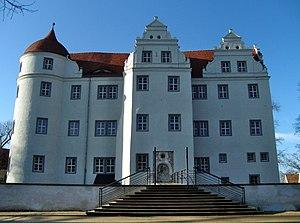
Le château de Großkmehlen est un château Renaissance protégé de Lusace appartenant à la fondation des châteaux du Brandebourg. Il se trouve dans le sud du Brandebourg à Großkmehlen.
La famille von Lüttichau est une famille de la noblesse immémoriale de l'ancien margraviat de Misnie. Les variantes de son nom sont: Lütig, Lüttich, Lütiche, Lutchaw, Lütchau et enfin Lütichau.